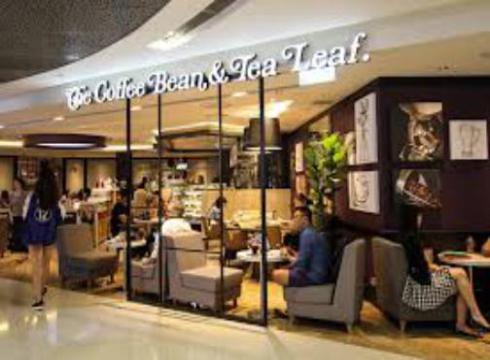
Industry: Food